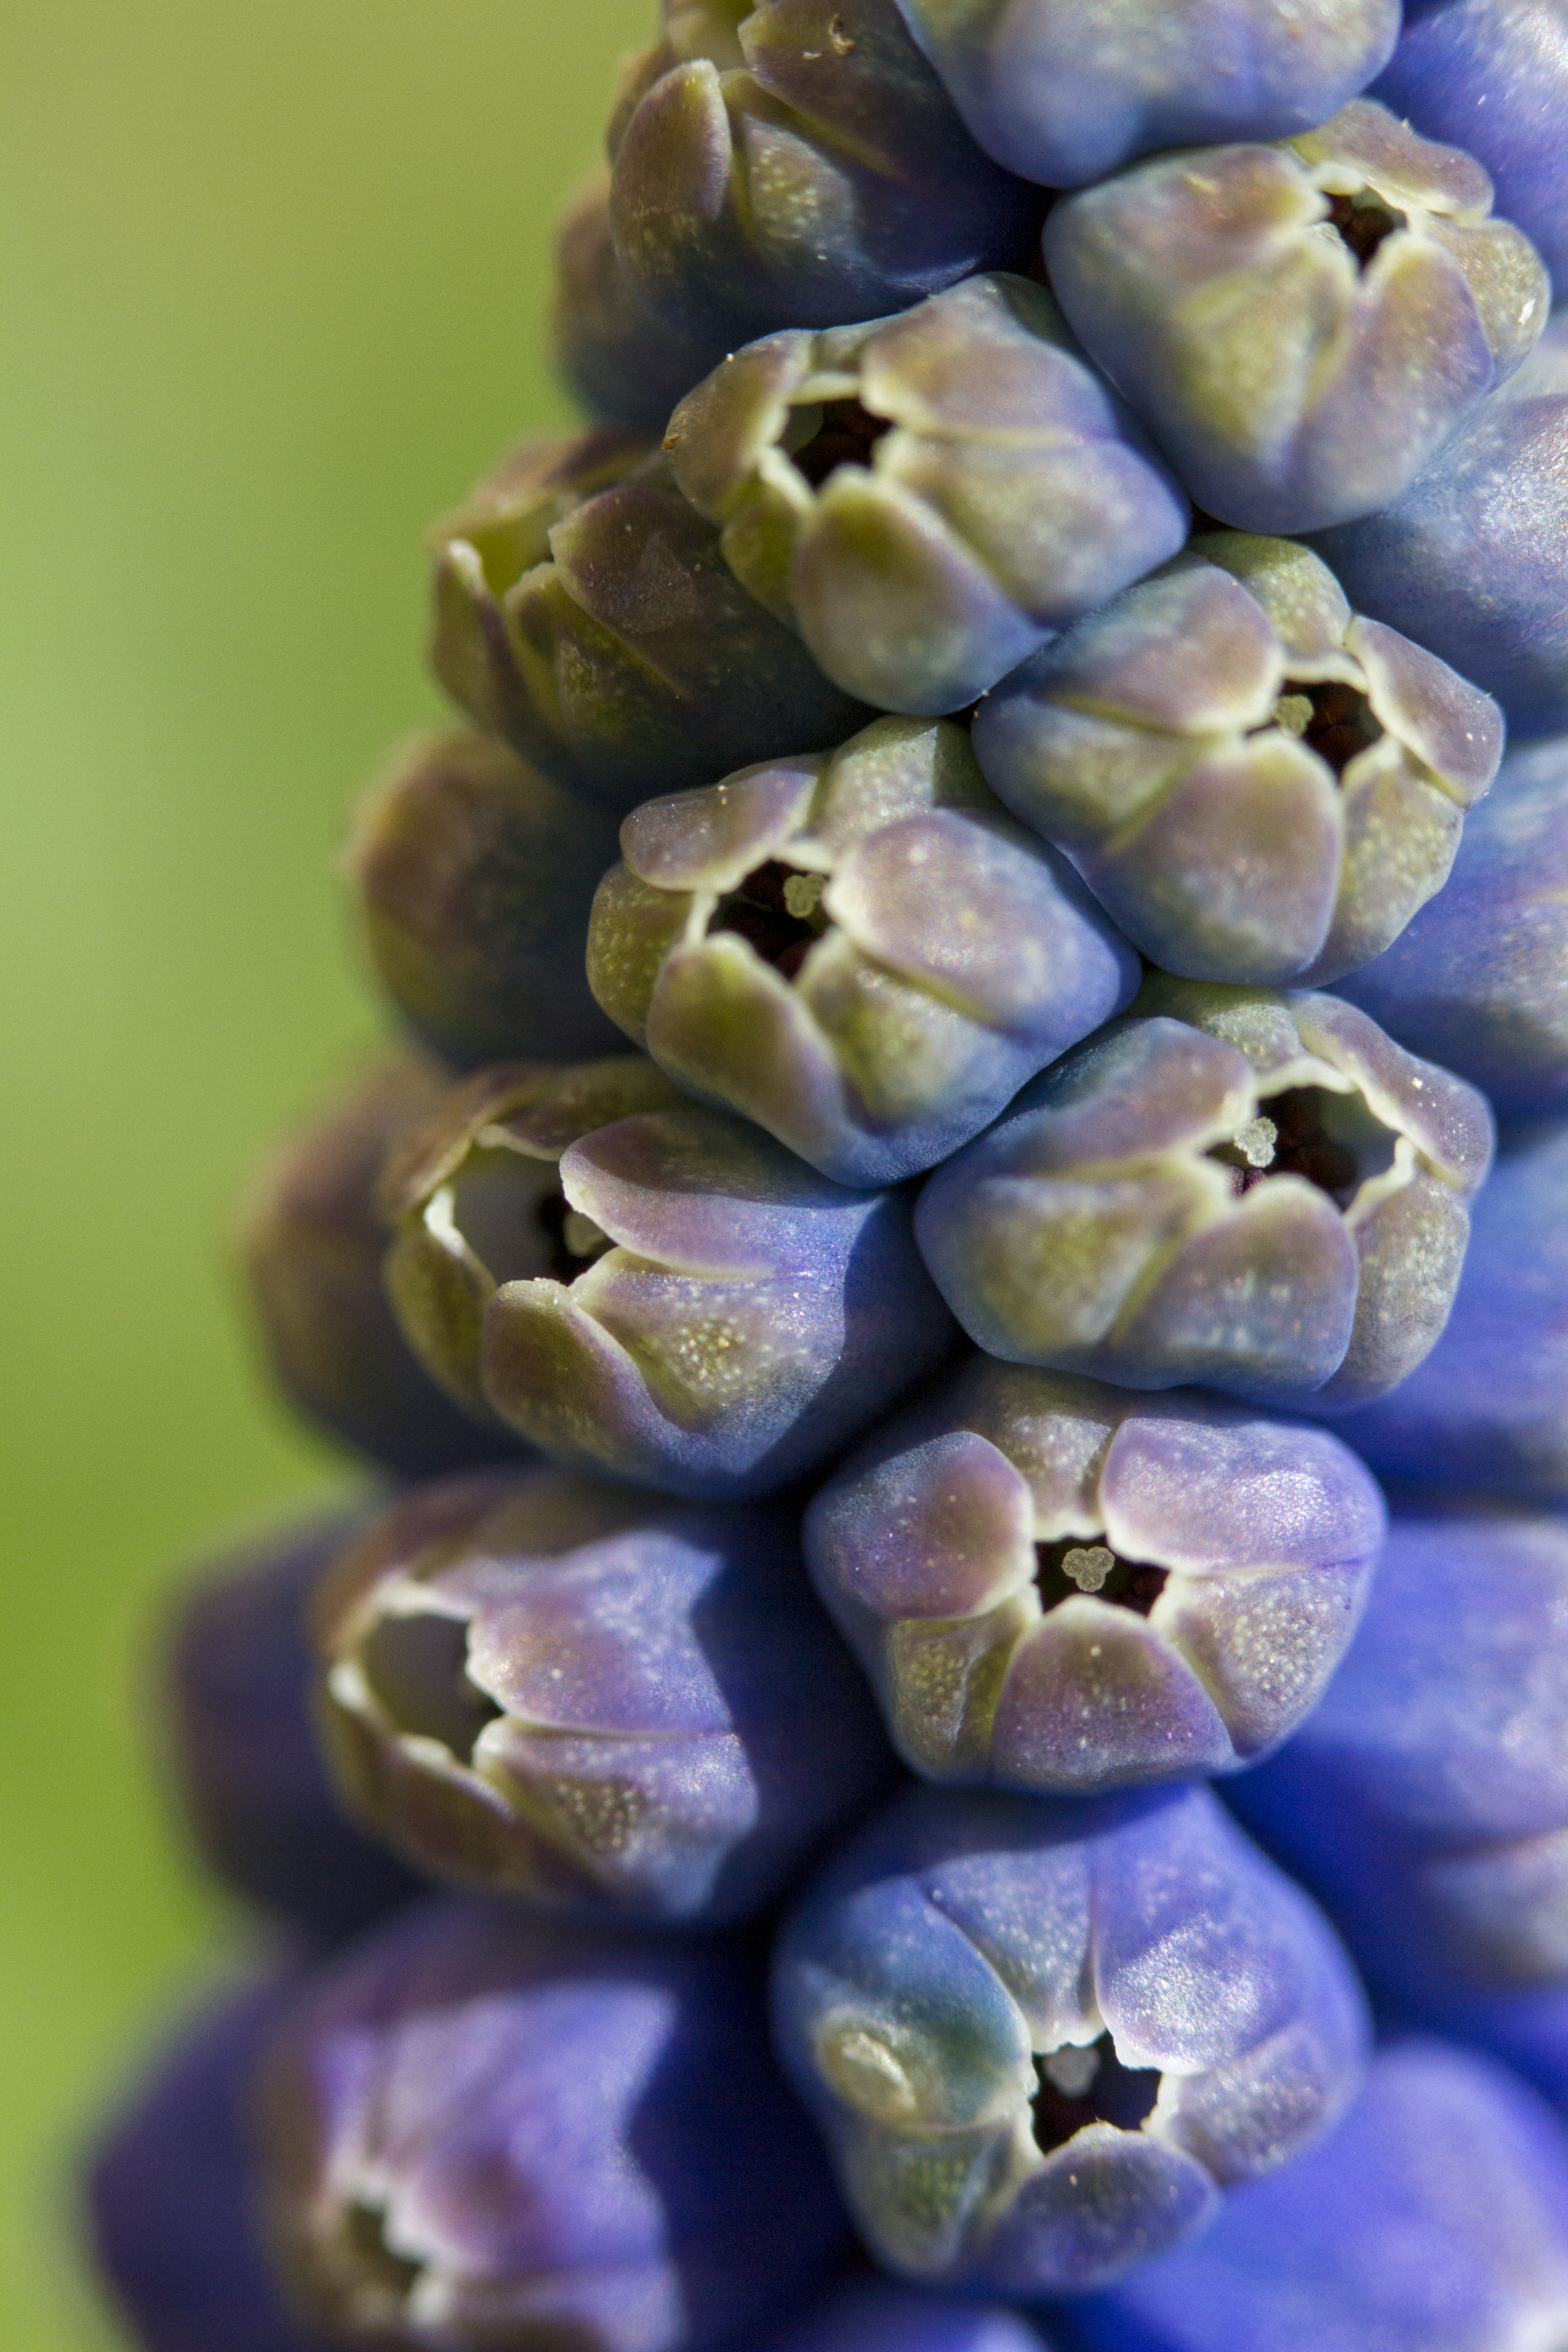
plant, flower, petal, food, produce, flora, close up, uk, peterborough, macro photography, flowering plant, land plant